Qing dynasty

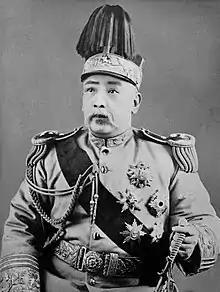
Yuan Shikai

In 1856, Qing authorities, in searching for a pirate, boarded a ship, the "Arrow", which the British claimed had been flying the British flag, an incident which led to the Second Opium War. In 1858, facing no other options, the Xianfeng Emperor agreed to the Treaty of Tientsin, which contained clauses deeply insulting to the Chinese, such as a demand that all official Chinese documents be written in English and a proviso granting British warships unlimited access to all navigable Chinese rivers.